Forbes Field

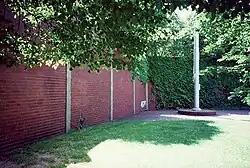
Forbes Field outfield wall and flagpole in its original location in Oakland

Dreyfuss "hated cheap home runs and vowed he'd have none in his park", which led him to design a large playing field for Forbes Field. The original distances to the outfield fences in left, center, and right field were , and , respectively.